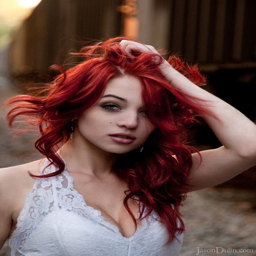
i have always wanted red hair ... but i dont know if i dare to go this bright ... :)